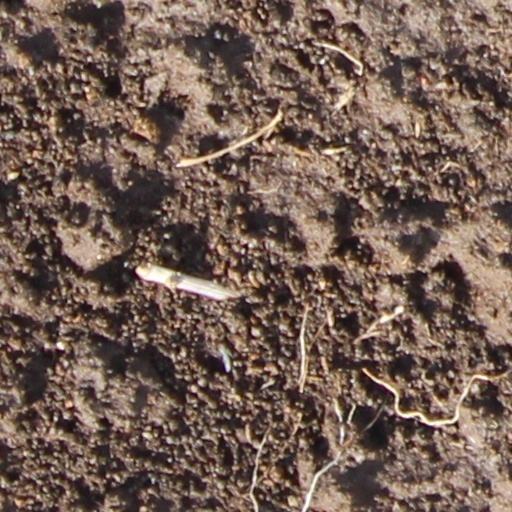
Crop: wheat